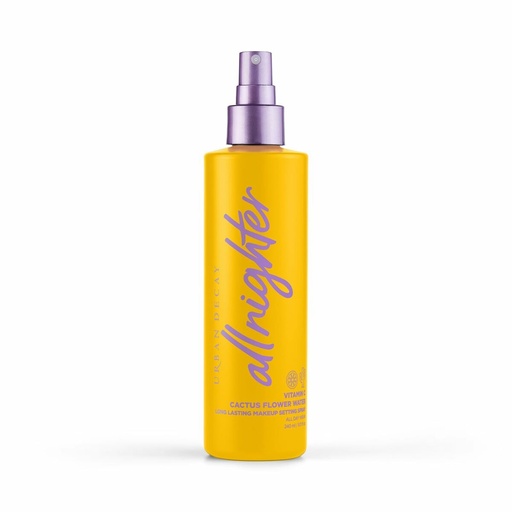
Schminkset Urban Decay ALL NIGHTER
Wenn Sie auf der Suche nach trendigen Neuheiten auf dem Markt sind, präsentieren wir Ihnen Schminkset Urban Decay ALL NIGHTER ! Der ALL NIGHTER von Urban Decay ist ein Make-up-Set , das aus einem langanhaltenden Fixierspray mit Vitamin C besteht, das entwickelt wurde, um das Make-up stundenlang makellos zu halten. Mit einem Fassungsvermögen von 240 ml stammt dieses Unisex-Produkt aus Frankreich und folgt ethischen Grundsätzen, da es nicht an Tieren getestet wurde. Die Sprühformel ermöglicht eine gleichmäßige und leichte Anwendung, die die Haltbarkeit des Make-ups verlängert, indem sie Abnutzung durch Umwelteinflüsse und Schweiß minimiert. Das enthaltene Vitamin C wirkt antioxidativ und schützt die Haut, was einen zusätzlichen Vorteil im Make-up-Ritual bietet. Für alle Hauttypen und Geschlechter konzipiert, bietet dieses Fixierspray eine vielseitige Anwendung, die sich an verschiedene ästhetische Bedürfnisse anpasst. Obwohl es keinen Lichtschutzfaktor enthält, sorgt die Formulierung für ein frisches und langanhaltendes Finish, das eine effektive Fixierung ohne Komfortverlust gewährleistet. Die sorgfältige Herkunft und Zusammensetzung spiegeln Urban Decays Engagement für Qualität und Verbraucherschutz wider und machen dieses Set zu einem unverzichtbaren Werkzeug für professionelles und alltägliches Make-up. Zusammengefasst ist das ALL NIGHTER -Set eine verlässliche Lösung, um Make-up über lange Stunden unverändert zu bewahren und vereint Effektivität, Ethik und Praktikabilität in einem Produkt. Ab 23,79 / 100ml General Product Safety Regulations information: L'Oréal Deutschland GmbH Johannstraße 1, Düsseldorf, Germany, 40476 40476 - Düsseldorf +4921186350 info@loreal.com https://www.urbandecay.de
Brand: Urban Decay
Category: Health & Beauty > Personal Care > Cosmetics > Makeup > Makeup Finishing Sprays